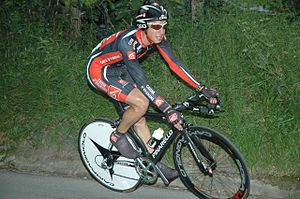
Aitor Pérez
Aitor Pérez Arrieta er en spansk professionel cykelrytter, som cykler for det professionelle cykelhold Extremadura-Spiuk.